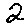
Label: 2